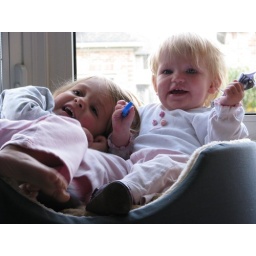
lounging in jetta's dog bed